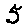
Label: 5